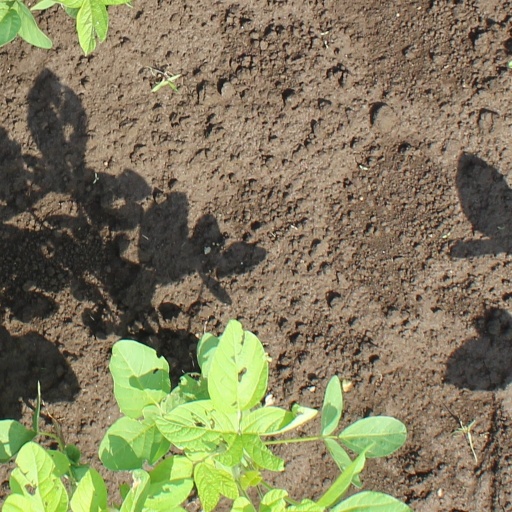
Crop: soybean